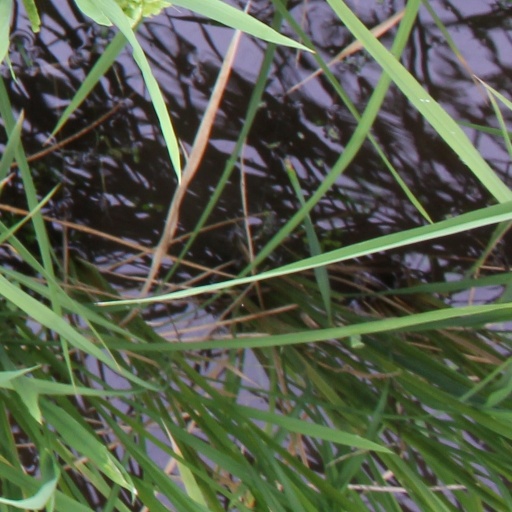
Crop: rice